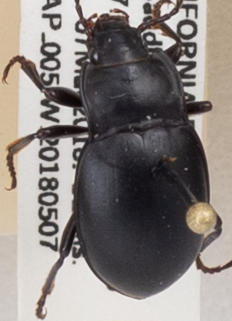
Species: Metrius contractus
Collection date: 2018-05-07
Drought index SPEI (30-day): -0.176
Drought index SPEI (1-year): -0.288
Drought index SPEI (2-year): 0.8